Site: brandenburg
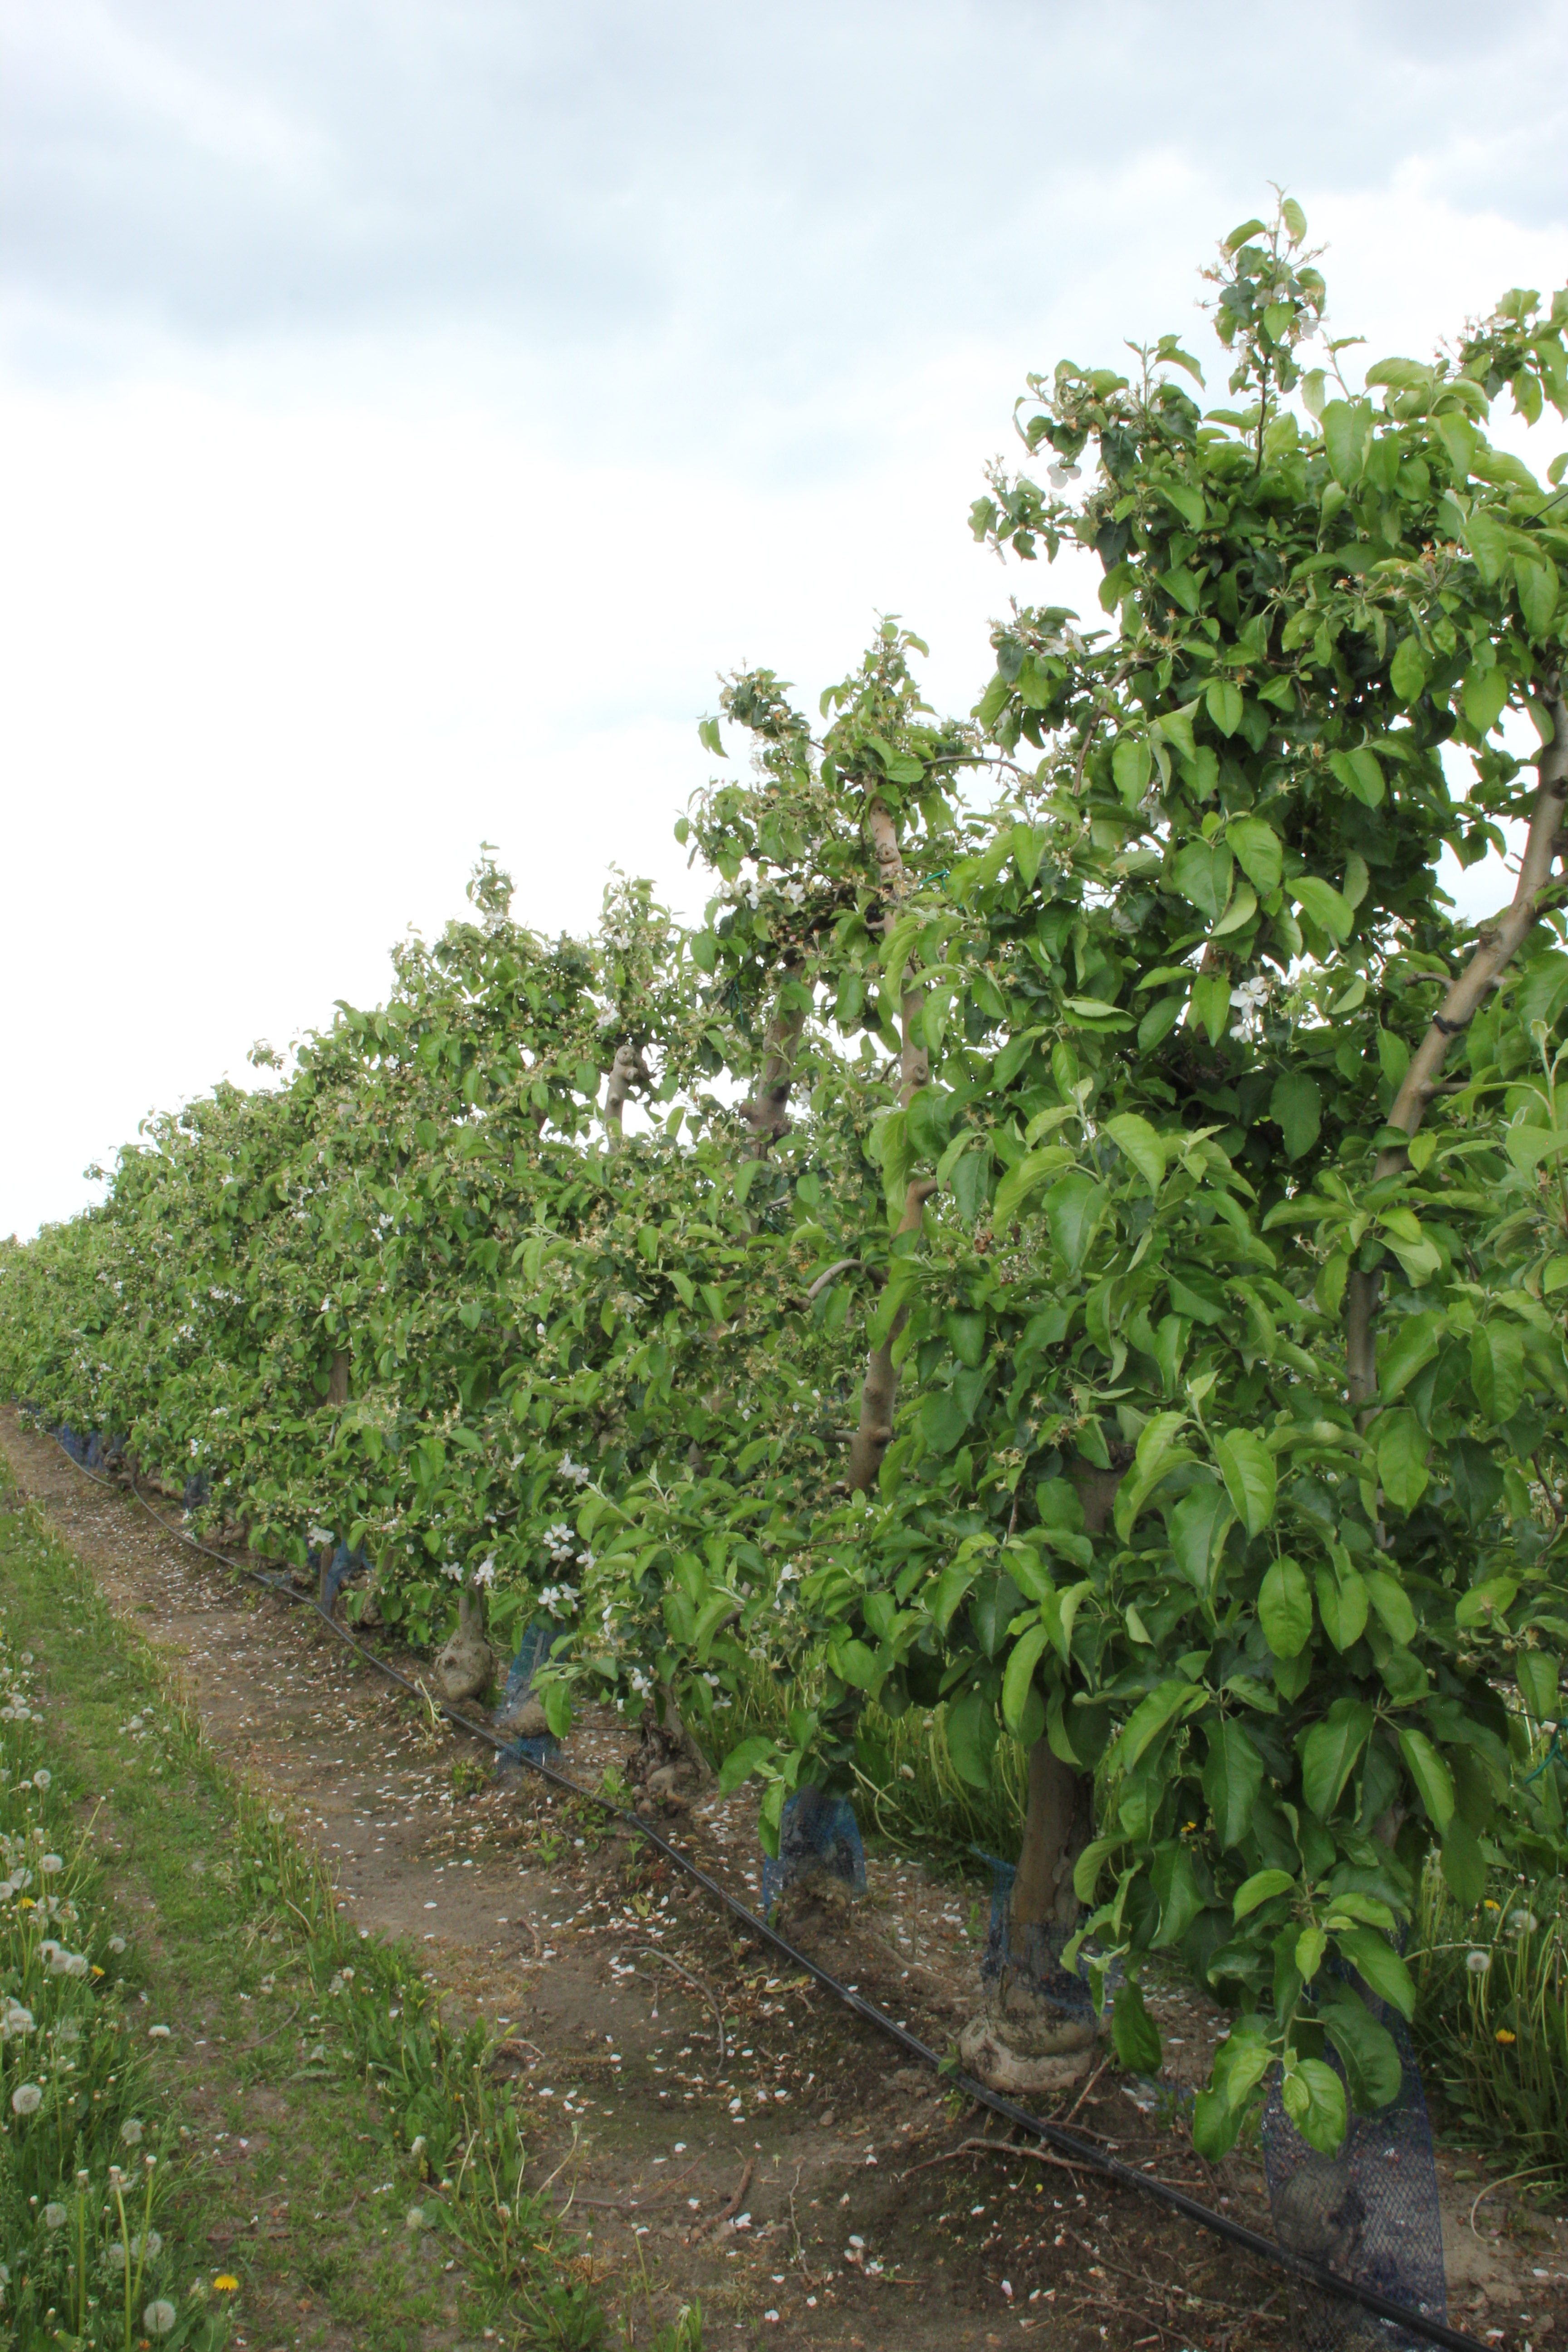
Growth stage (BBCH 67): Flowering